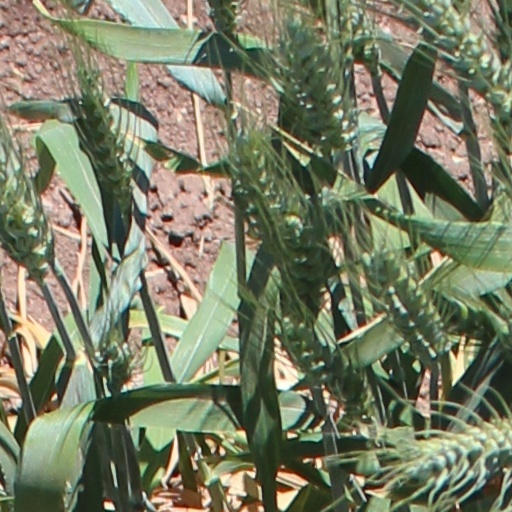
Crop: wheat